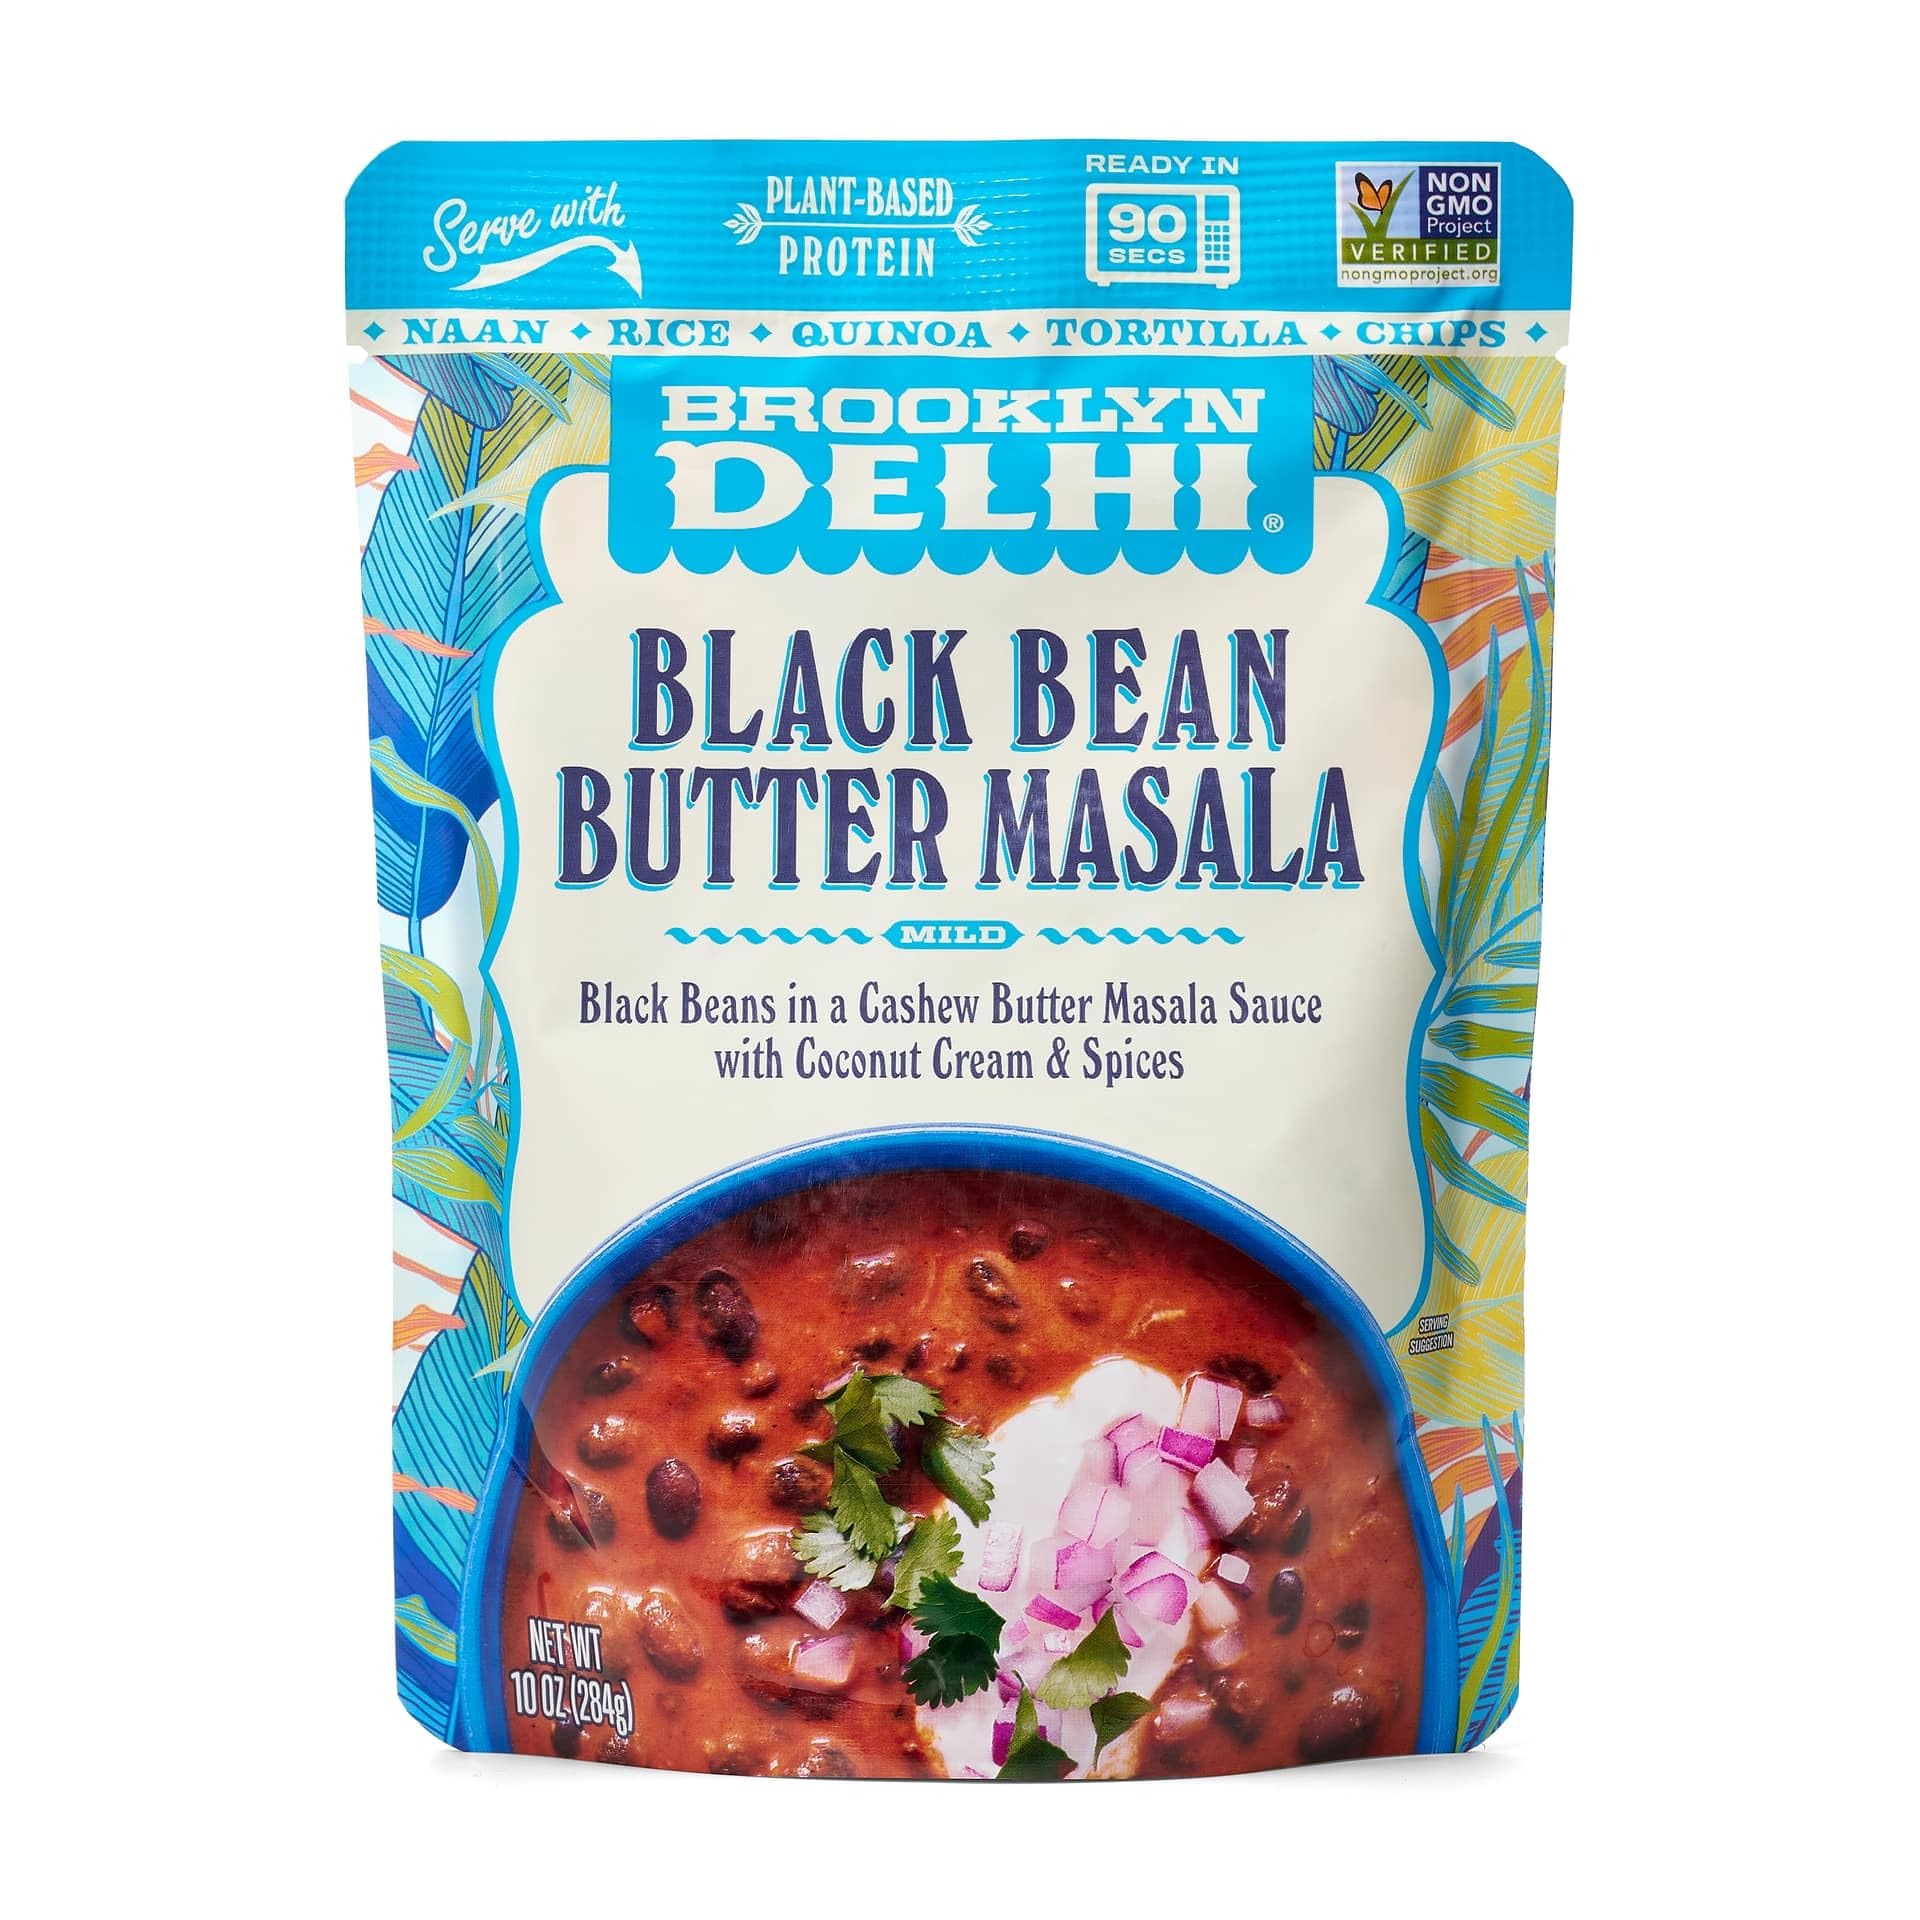
Item Name: Brooklyn Delhi Black Bean Butter Masala Pouches - Ready to Eat, Microwavable Entree - Vegan, Gluten Free, Non-GMO - (10 Ounce, Pack of 1)
Bullet Point 1: Sweet Potato Coconut Dal - Indulge in our delectable and nutritious blend of red lentils and tender sweet potatoes, simmered in luxurious coconut cream and infused with vibrant turmeric, aromatic cumin, and a zesty touch of lemon
Bullet Point 2: Indian Comfort Food - Enjoy a serving of Sweet Potato Coconut Dal packed with 7g of protein per serving; This vegan and non-GMO meal is also sugar-free, making it a nutritious and delicious choice for any diet
Bullet Point 3: How To Use - Ready in 90 seconds in the microwave; Tear the 2-inch vent in the pouch and microwave on high for 90 seconds; or empty the pouch into a saucepan and heat to the desired temperature
Bullet Point 4: Wholesome Ingredients - Our products are vegan, low sugar, low sodium, and created with no artificial ingredients; Brooklyn Delhi uses no starches, gums, or other stabilizers, just wholesome ingredients
Bullet Point 5: Rooted In Tradition - Our products will always maintain cultural integrity and pay homage to time-honored Indian culinary traditions as we innovate on better-for-you recipes with wholesome, plant-based ingredients; Our recipes are rooted in tradition, but not bound by it
Product Description: Ready to eat meals
Value: 10.0
Unit: Ounce

Price: 5.99